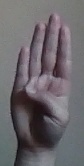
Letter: kaaf